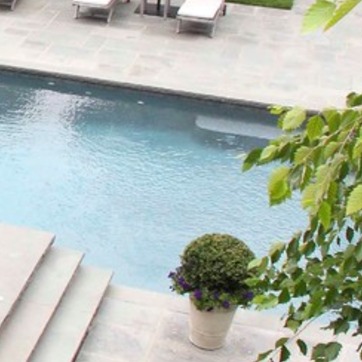
Material: water